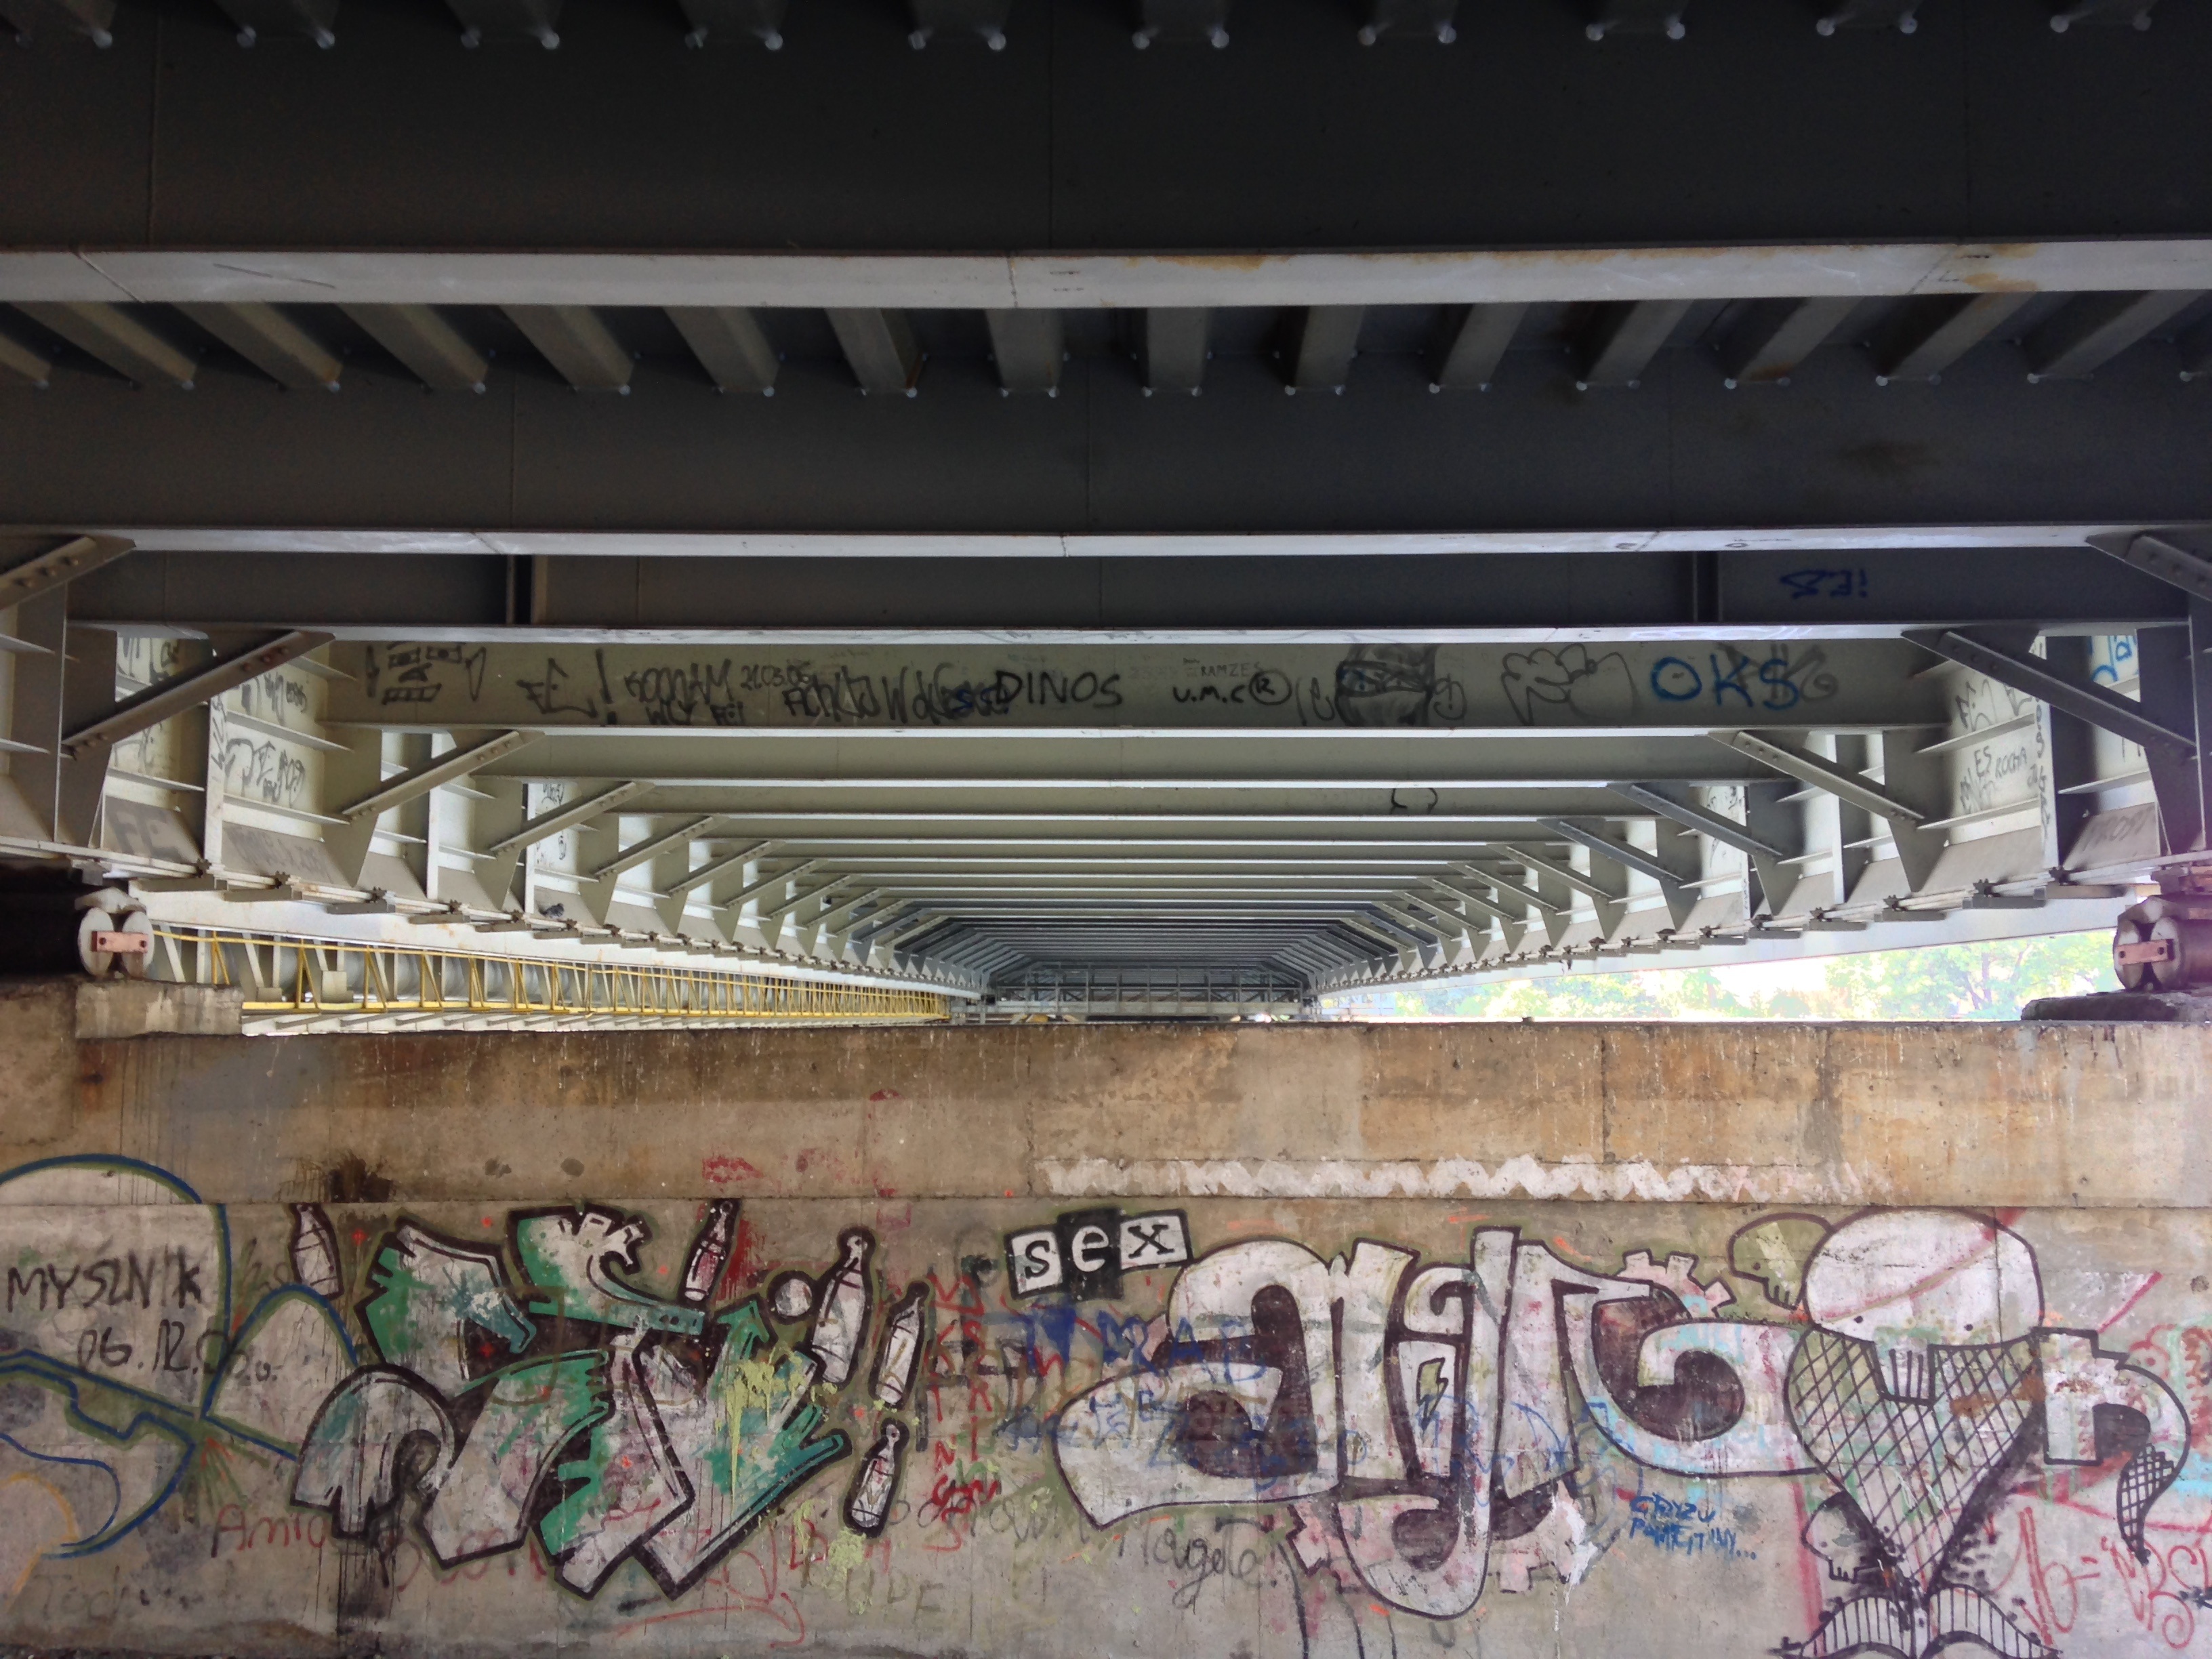
grungy, creative, architecture, structure, bridge, street, old, city, urban, wall, underground, spray, artistic, industrial, dirty, grunge, graffiti, modern, artwork, art, text, tag, culture, spray paint, style, sex, graphiti, graphitti, under bridge